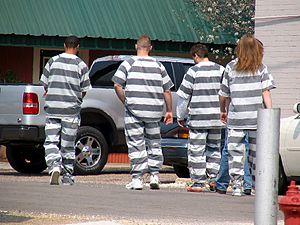
Un chain gang est un groupe de prisonniers enchaînés ensemble et contraints d'effectuer des travaux pénibles, consistant par exemple à casser des rochers, généralement le long des routes et voies ferrées en construction. Ce système a principalement été utilisé au Sud des États-Unis où, depuis 1955, il a largement été abandonné dans tous les États à l'exception de l'Arizona, qui l'utilise encore sur la base du volontariat.